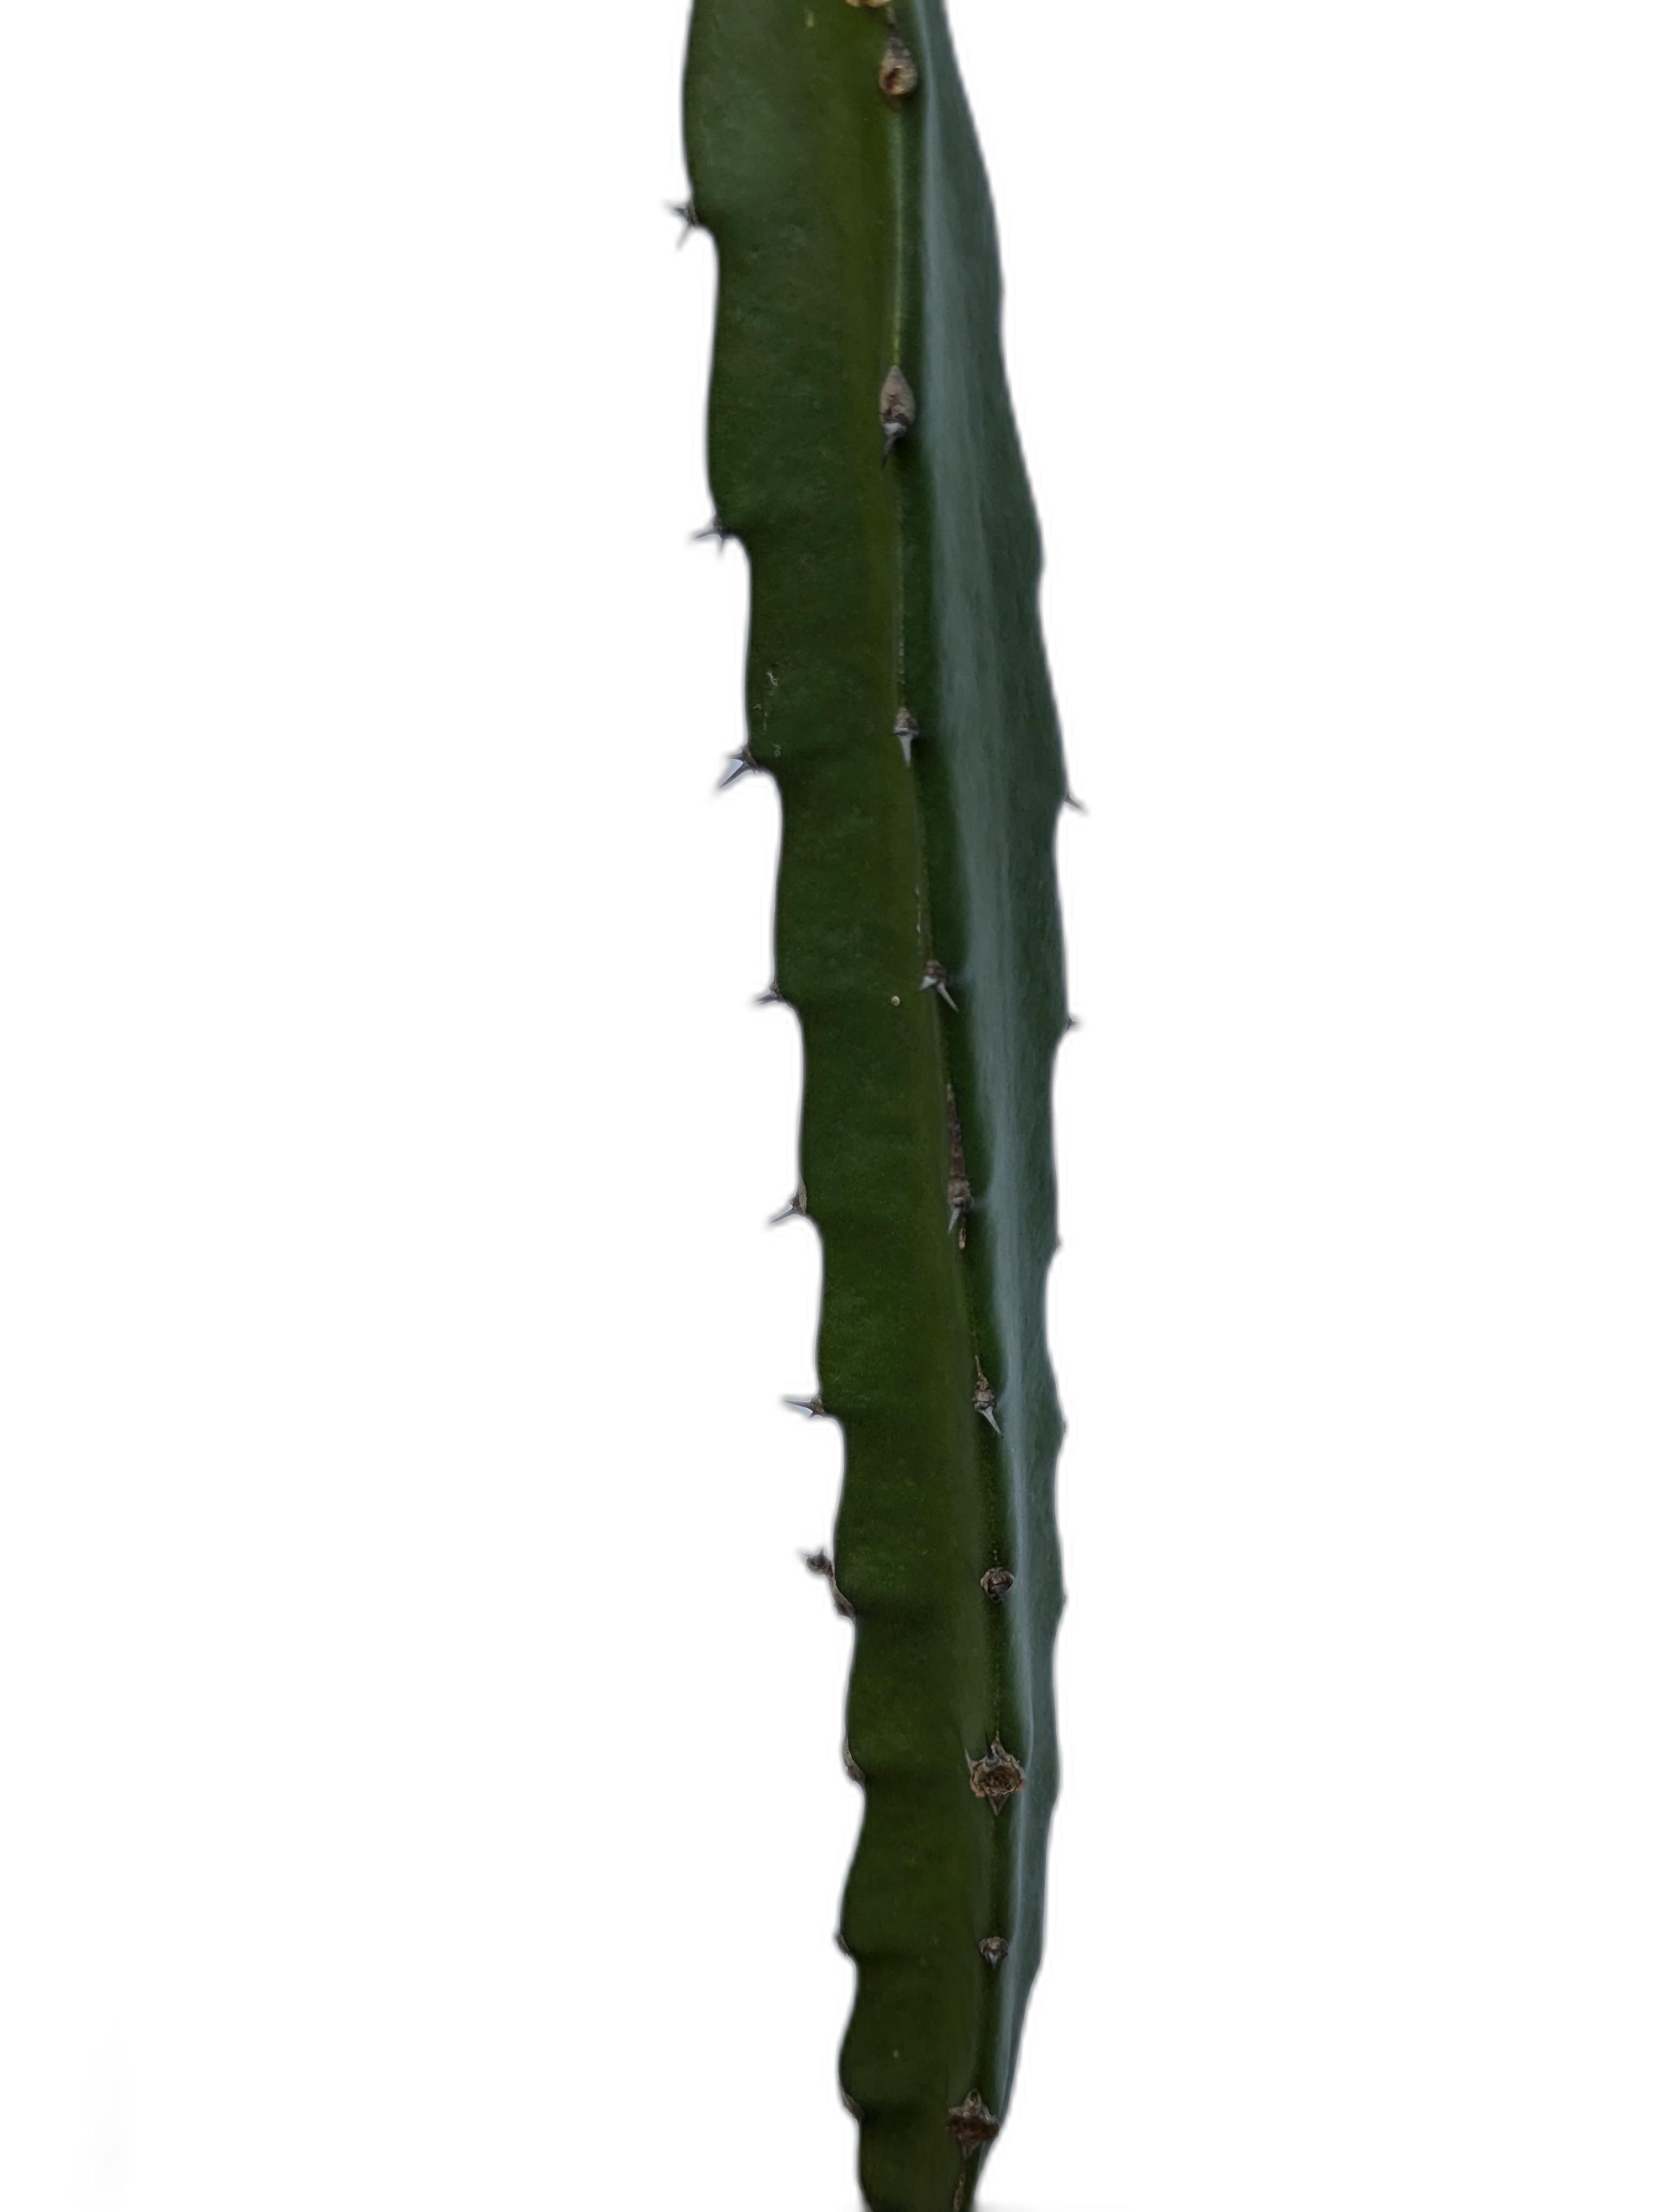
Label: Good leaf